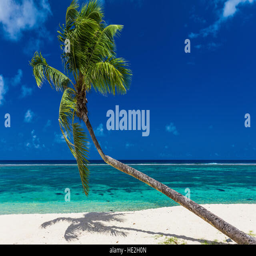
single palm tree over a beautiful green vibrant lagoon with white sand